History of nursing

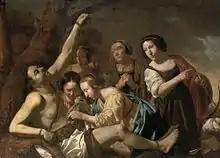
The subject of Saint Sebastian Tended by Saint Irene, here by Jan van Bijlert, c. 1620s, became popular in art in the early 17th century, connected with fears of plague and the encouragement of nursing

The Catholic Church provided hospital services because of its theology of salvation that holds that faith accompanied by good works were the route to heaven. The same theology holds strong into the 21st century. In Catholic areas, the tradition of nursing sisters continues uninterrupted today. Several orders of nuns provided nursing services in hospitals. A leadership role was taken by the Daughters of Charity of Saint Vincent de Paul, founded in France in 1633. New orders of Catholic nuns expanded the range of activities and reached new areas. For example, in rural Brittany in France, the Daughters of the Holy Spirit, created in 1706, played a central role. New opportunity for nuns as charitable practitioners were created by devout nobles on their own estates. The nuns provided comprehensive care for the sick poor on their patrons' estates, acting not only as nurses, but took on expanded roles as physicians, surgeons, and apothecaries. The French Catholics in New France (Canada) and New Orleans continued these traditions. During the French Revolution, most of the orders of nurses were shut down and there was no organized nursing care to replace them. However the demand for their nursing services remained strong, and after 1800 the sisters reappeared and resumed their work in hospitals and on rural estates. They were tolerated by officials because they had widespread support and were the link between elite physicians and distrustful peasants who needed help.